David Gans

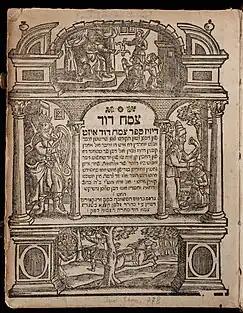
Tsemakh David, Frankfurt, 1698

Among Gans's works the most widely known is his history entitled "Tzemach David", published first in Prague in 1592. It is divided into two parts, the first containing the annals of Jewish history, the second those of general history. The author consulted the writings of Cyriacus Spangenberg, Laurentius Faustus, Hubertus Holtzius, Georg Cassino, and Martin Borisk for the second part of his work. Gans's annals are memorable as the first work of this kind among the German Jews. In his preface to the second volume the author tries to justify writing about a "profane" subject like general history, and demonstrated that it was permitted to read history on Shabbat. "Tzemach David" was published in many editions. To the 1692 edition published in Frankfurt, David ben Moses Rheindorf added a third part containing the annals of that century, which addition has been retained in later editions of the "Tzemach". The first part of Gans's work, and extracts from the second, were translated into Latin by Wilhelm Heinrich Vorst (Leyden, 1644). It was translated also into Yiddish by Solomon Hanau (Frankfurt, 1692). modern day translations also include English (1966, Hornier